Devara Gudi

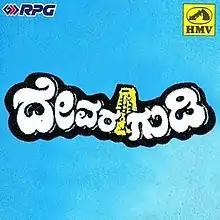
Soundtrack cover

Devara Gudi is a 1975 Indian Kannada-language drama film starring Vishnuvardhan and Bharathi along with Leelavathi, Manjula and Rajesh. The film was directed and edited by R. Ramamurthy and written by A. S. Prakasham